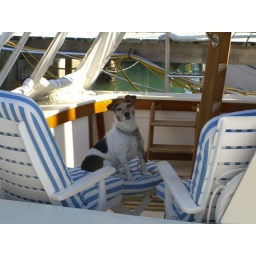
The little dog who lives in the boat next to us at Burdine's Marina.